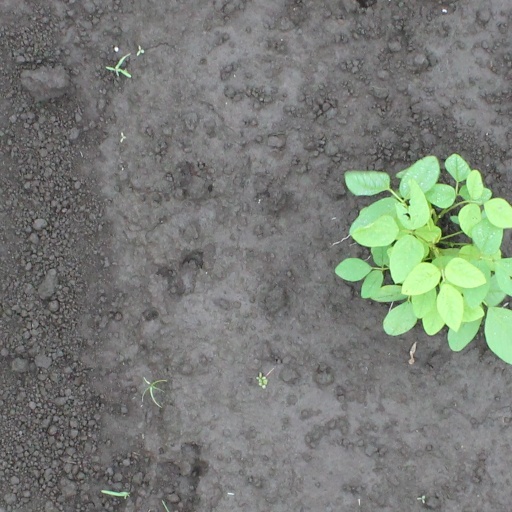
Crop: soybean